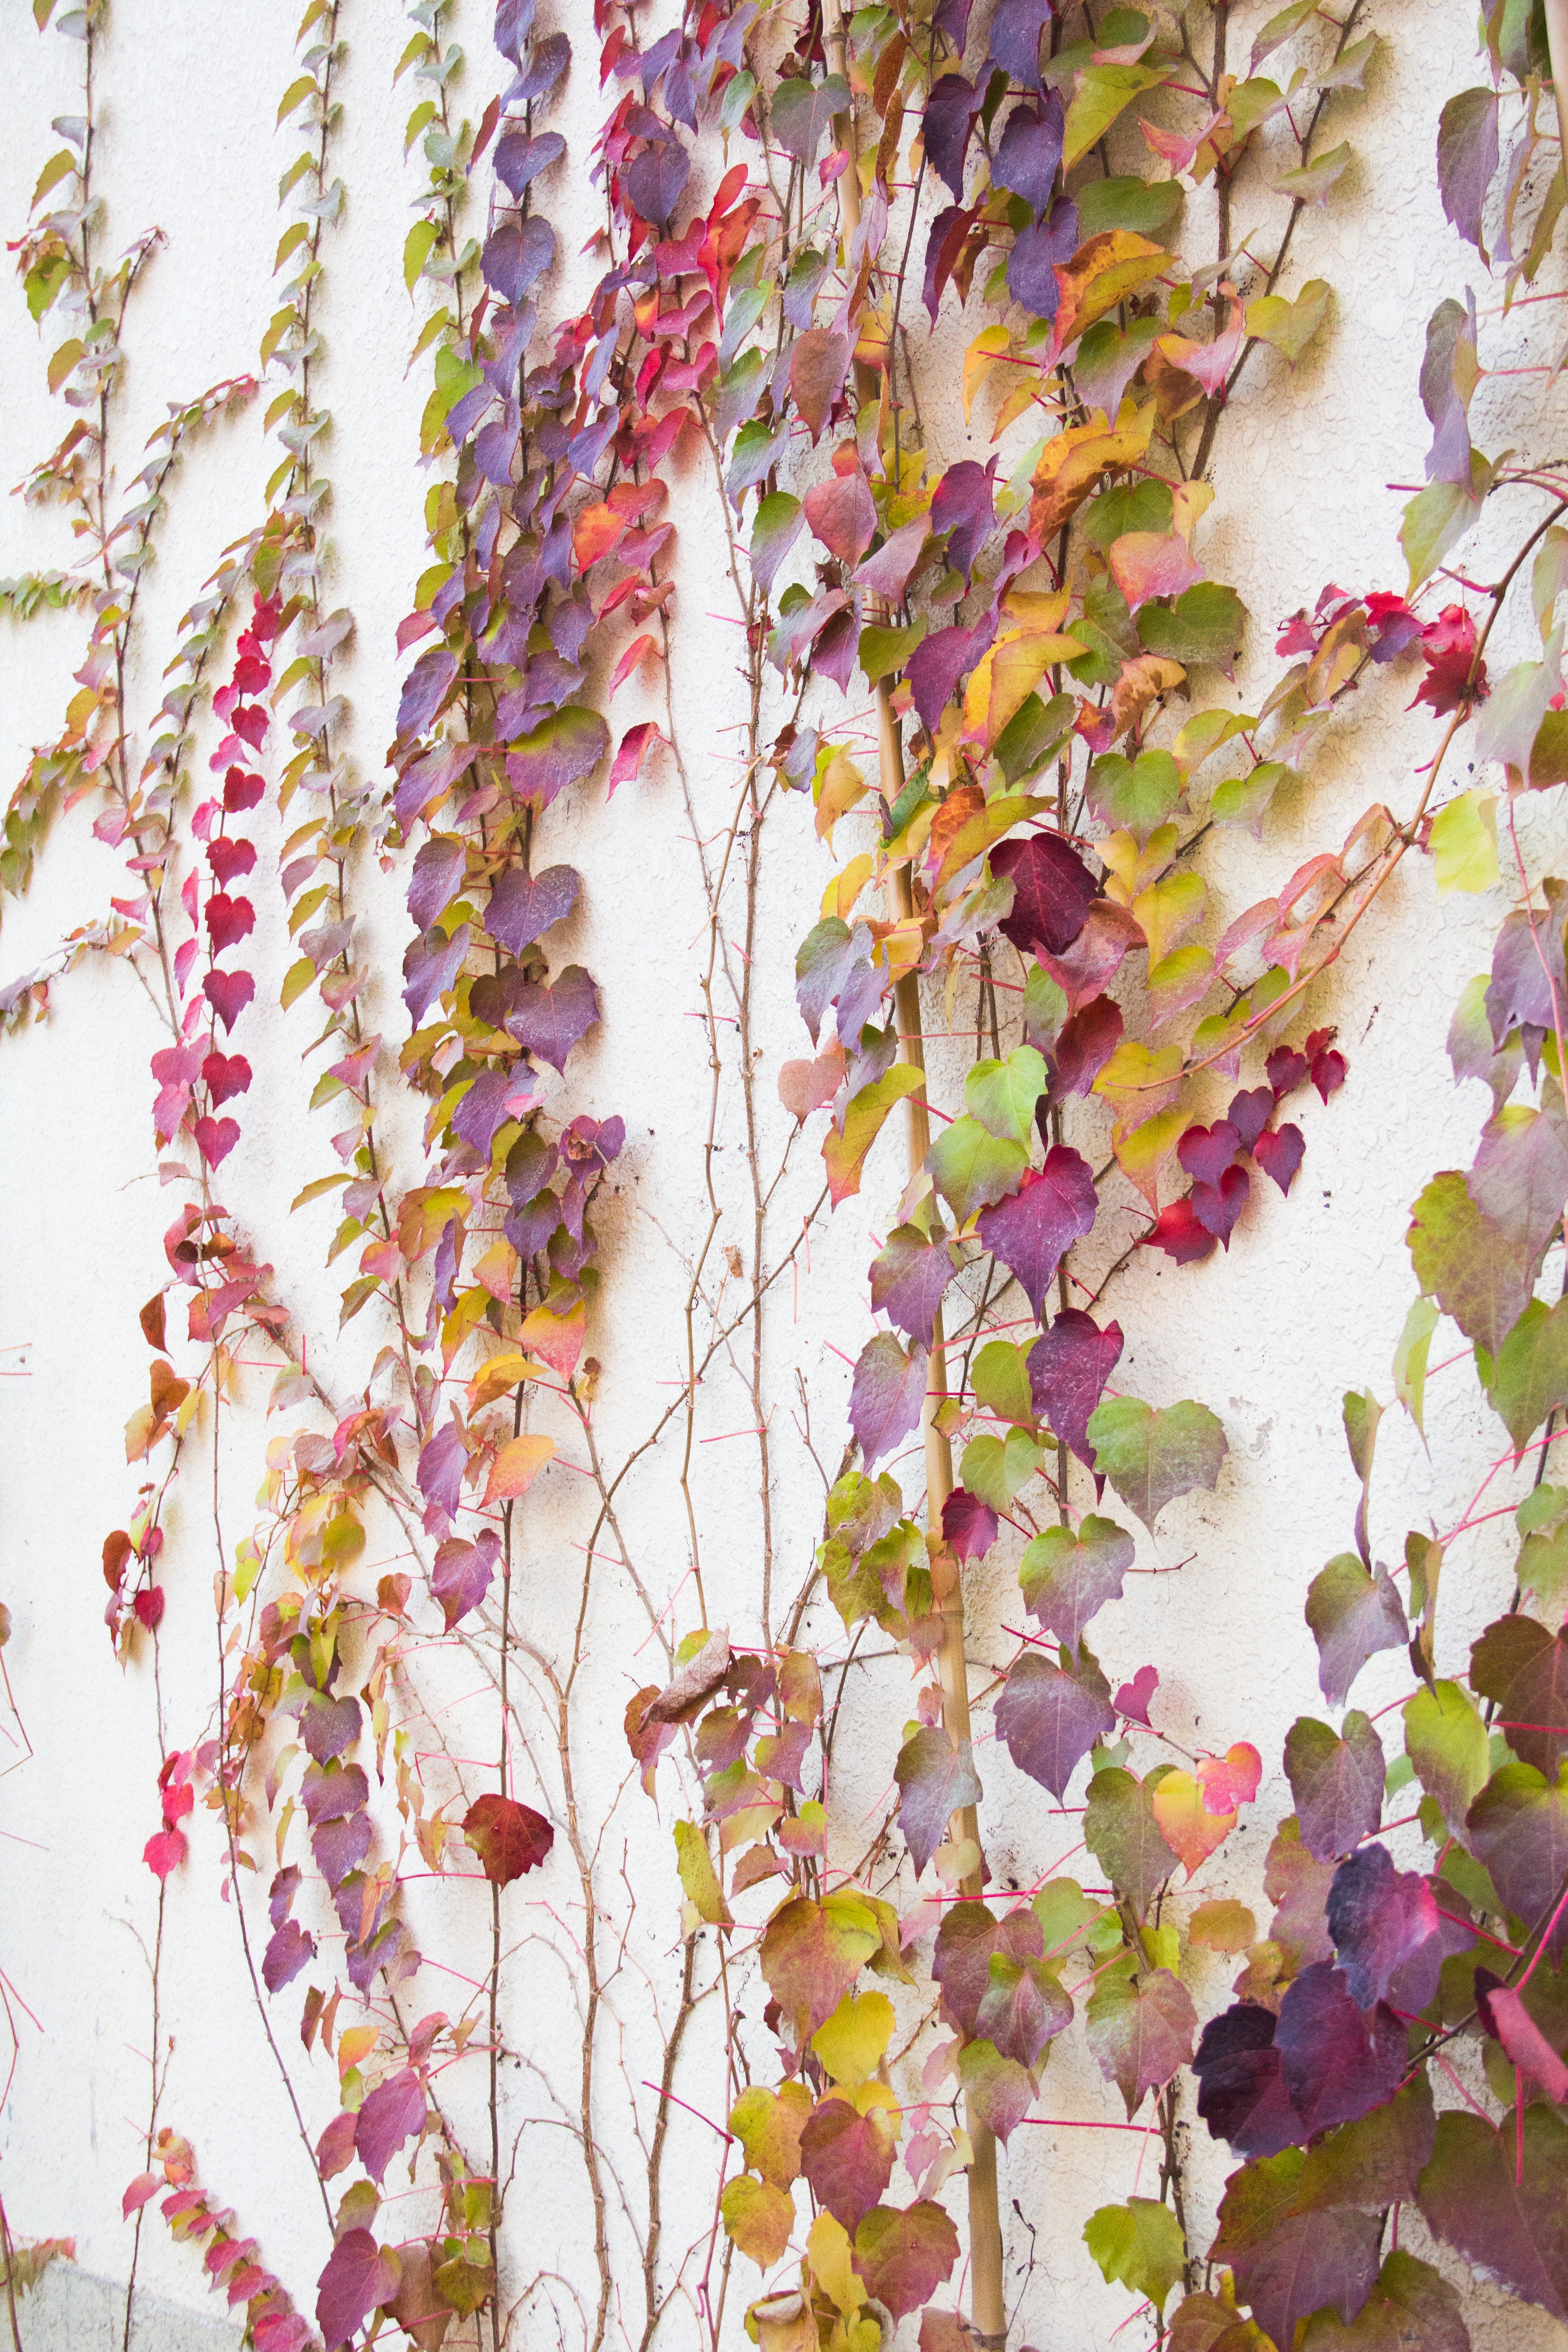
tree, branch, blossom, plant, leaf, flower, petal, spring, color, birch, autumn, botany, flora, season, twig, art, floristry, flowering plant, woody plant, land plant